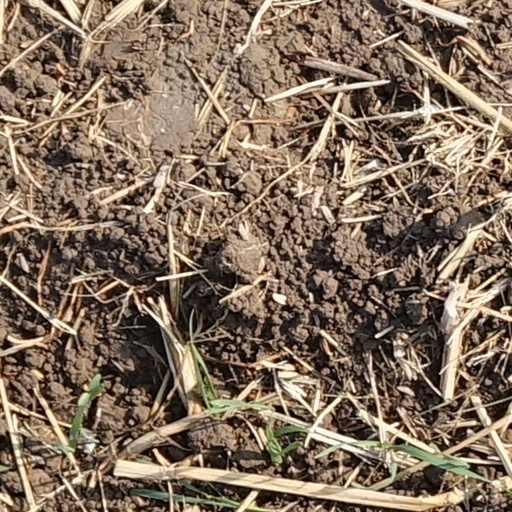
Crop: wheat